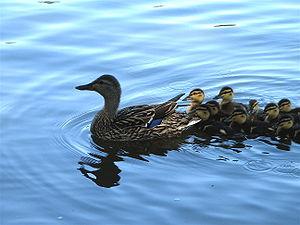
Le Canard colvert, ou Canard mallard au Canada, est une espèce d'oiseaux de l'ordre des Ansériformes, de la famille des Anatidés et de la sous-famille des Anatinés. C'est certainement le plus connu et reconnaissable de tous les canards, du fait de l'existence de races de canards domestiques issues de cette espèce.